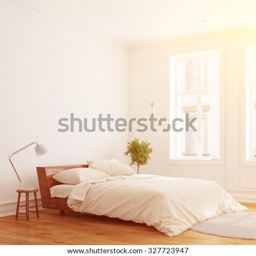
sunny bedroom with bed in an old apartment